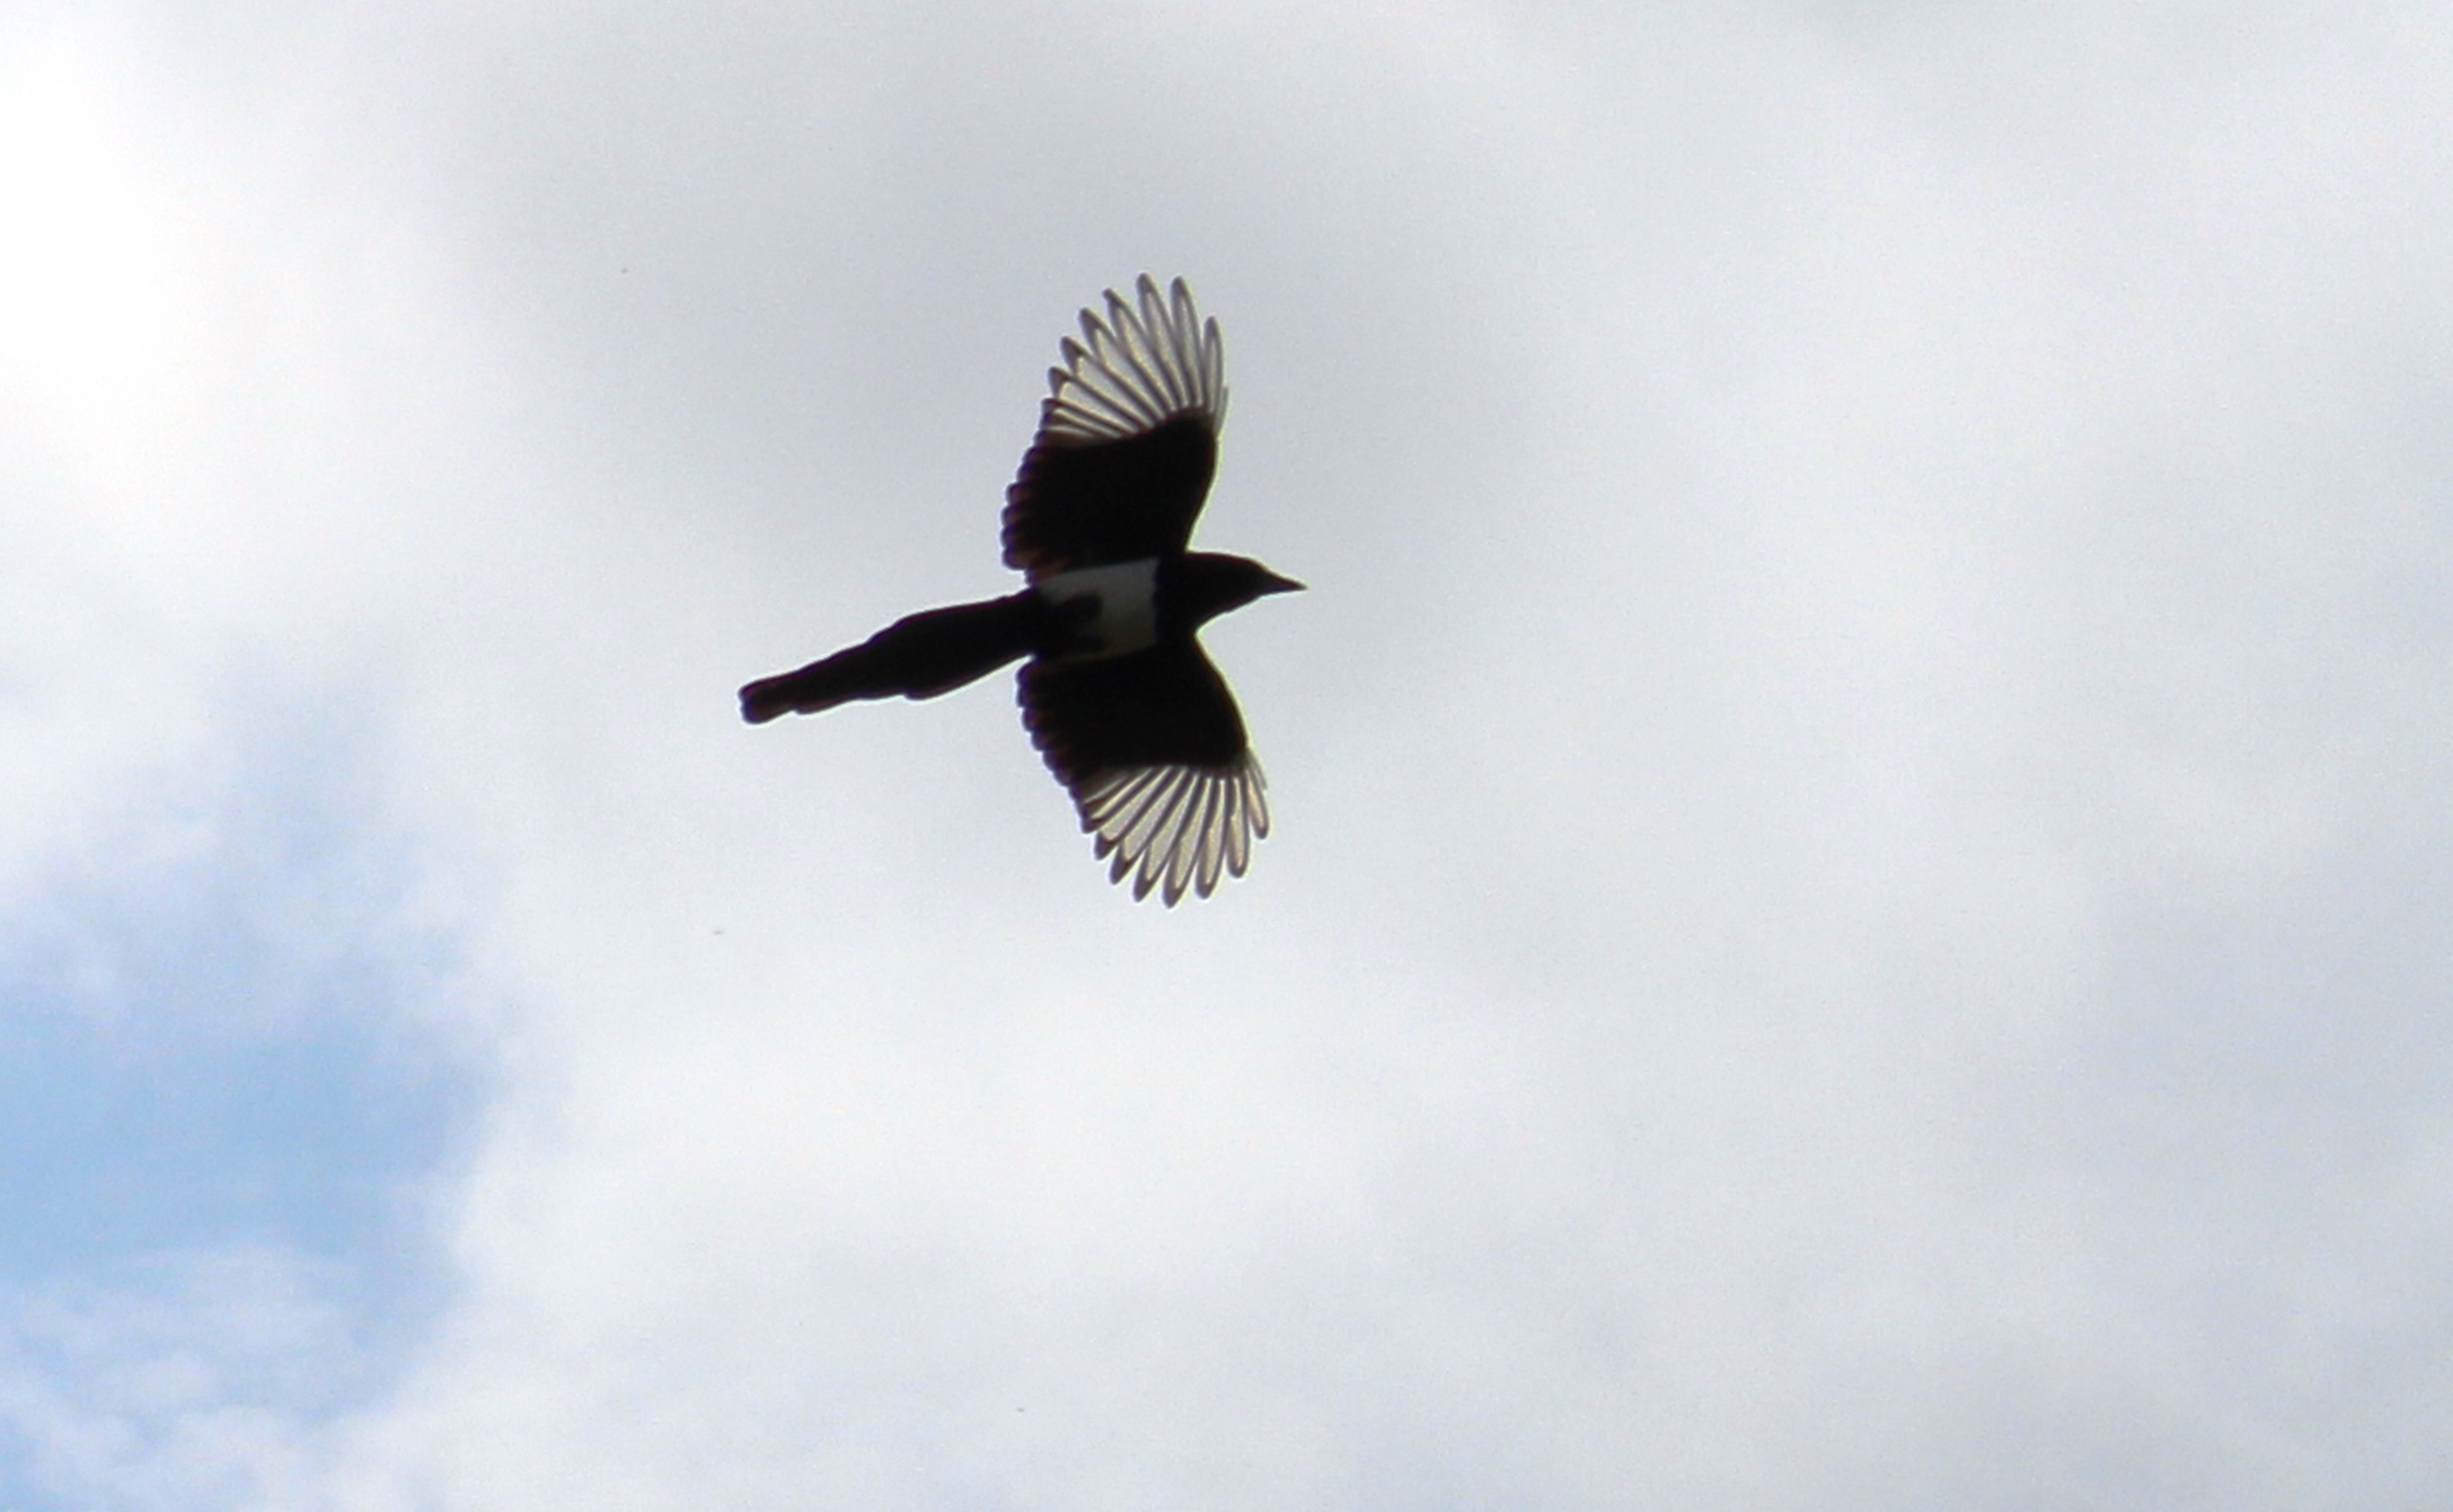
bird, wing, sky, seabird, flight, stork, clouds, vertebrate, slightly, elster, perching bird, ciconiiformes